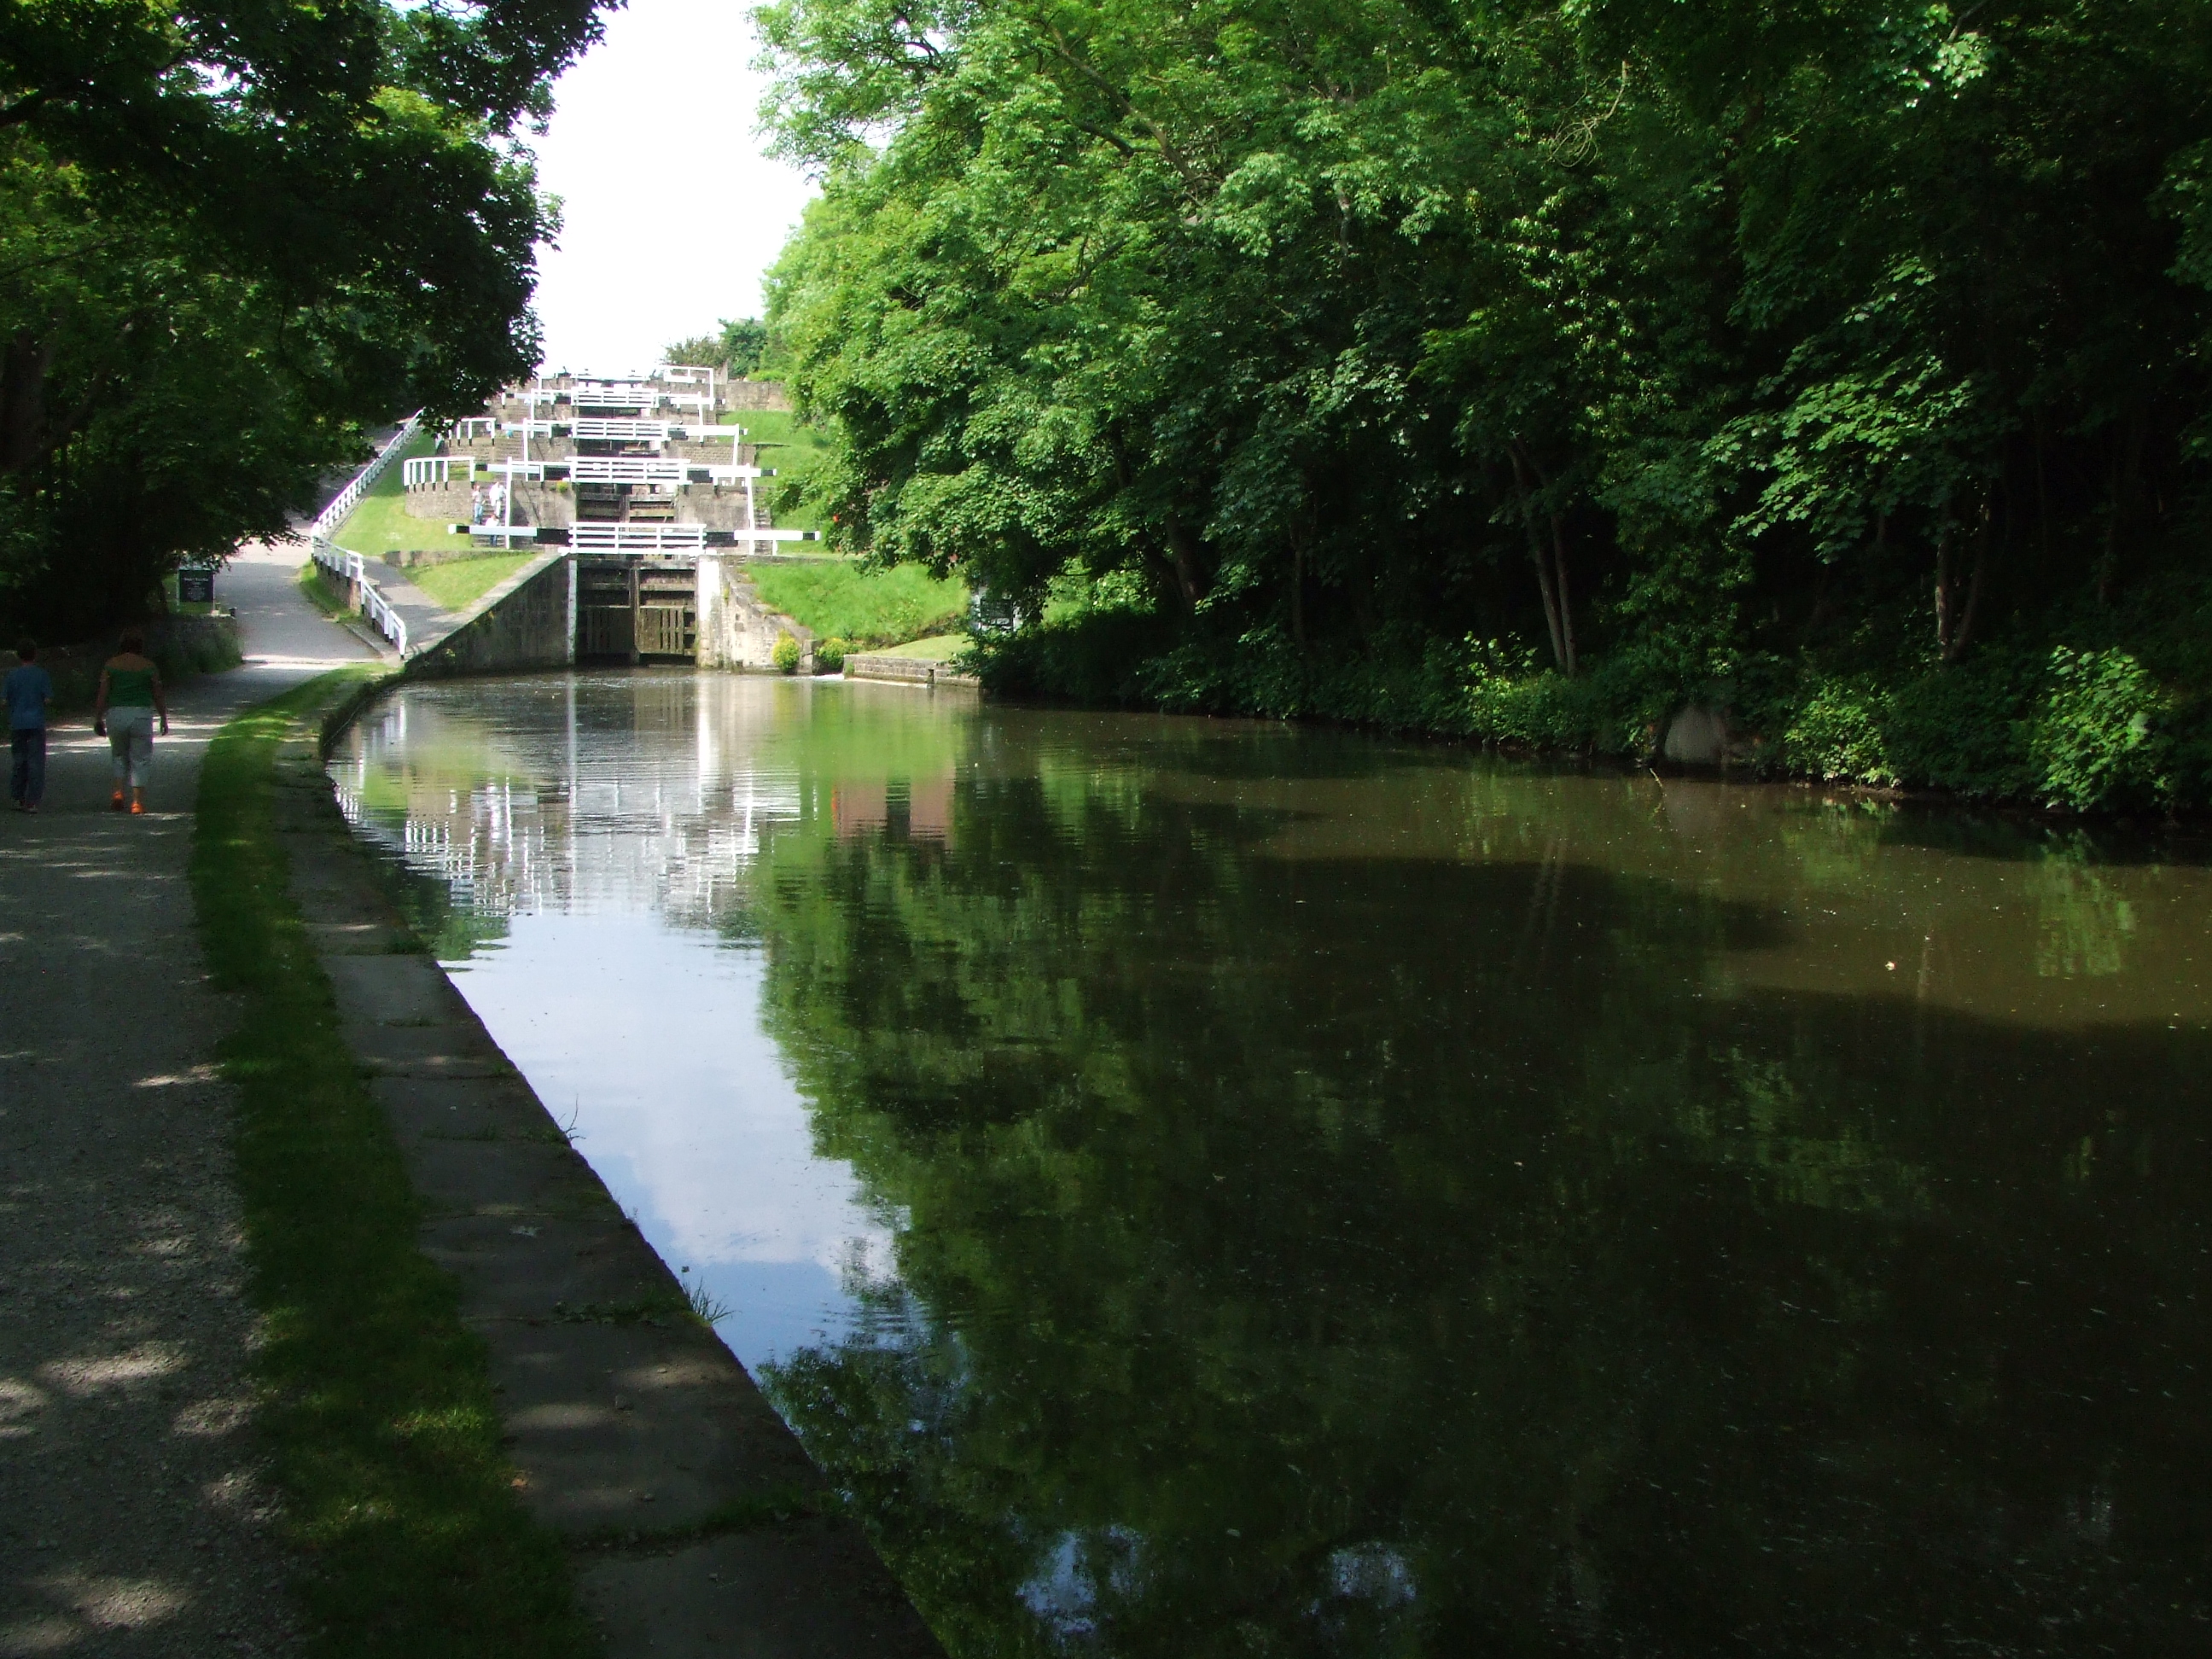
river, canal, pond, stream, reflection, jungle, waterway, body of water, channel, watercourse, landform, fish pond, geographical feature, bayou